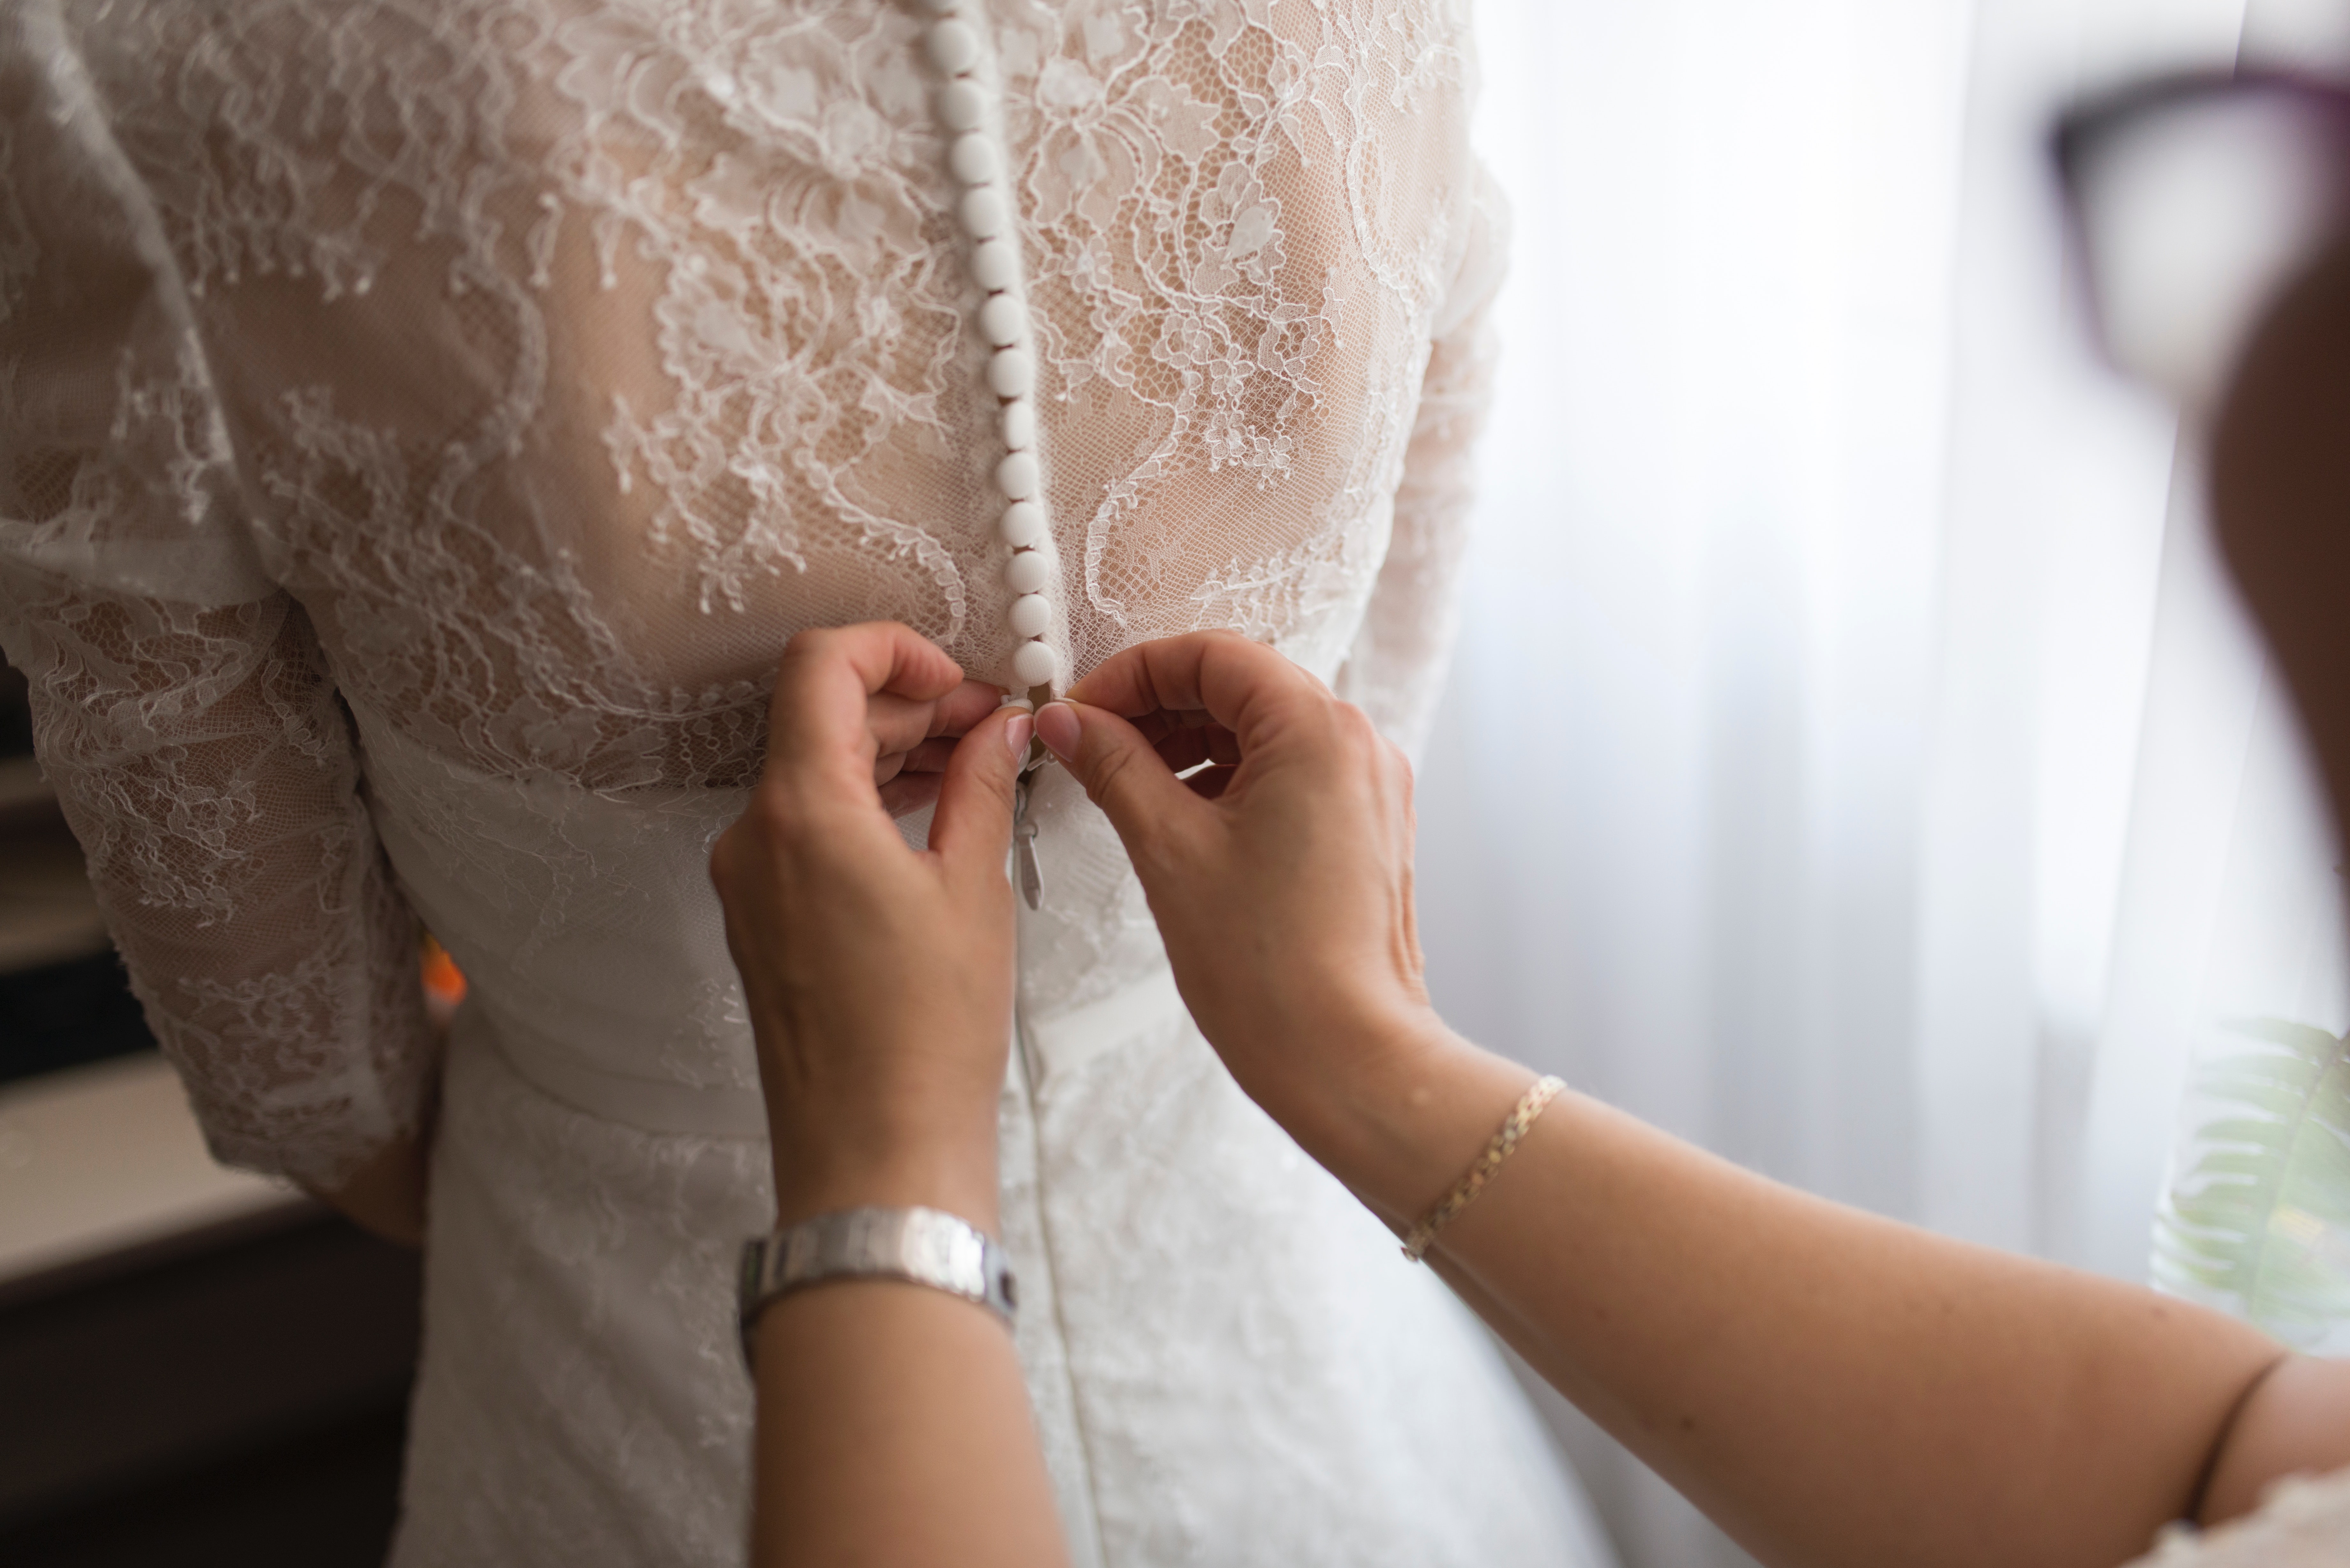
skin, wedding dress, hand, dress, bride, nail, bridal clothing, ceremony, finger, wedding, wedding ring, wedding ceremony supply, textile, ring, marriage, fashion accessory, jewellery, lace, bridal accessory